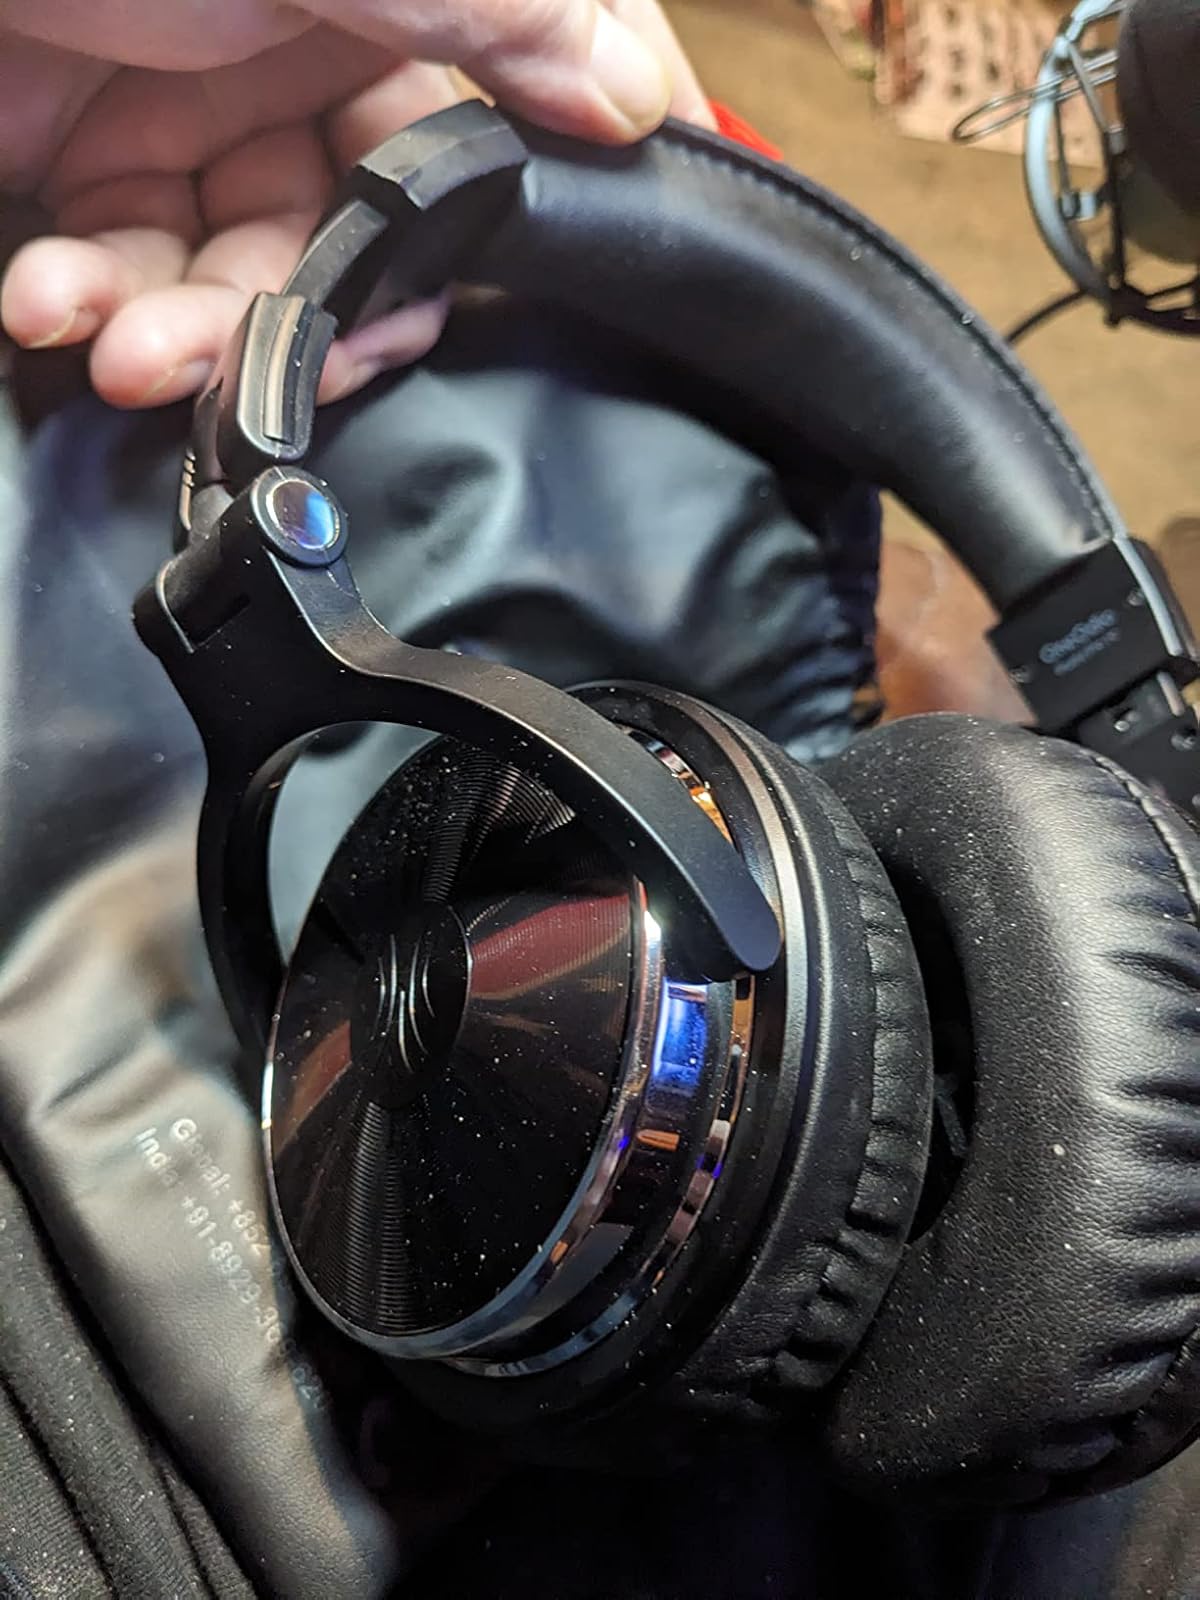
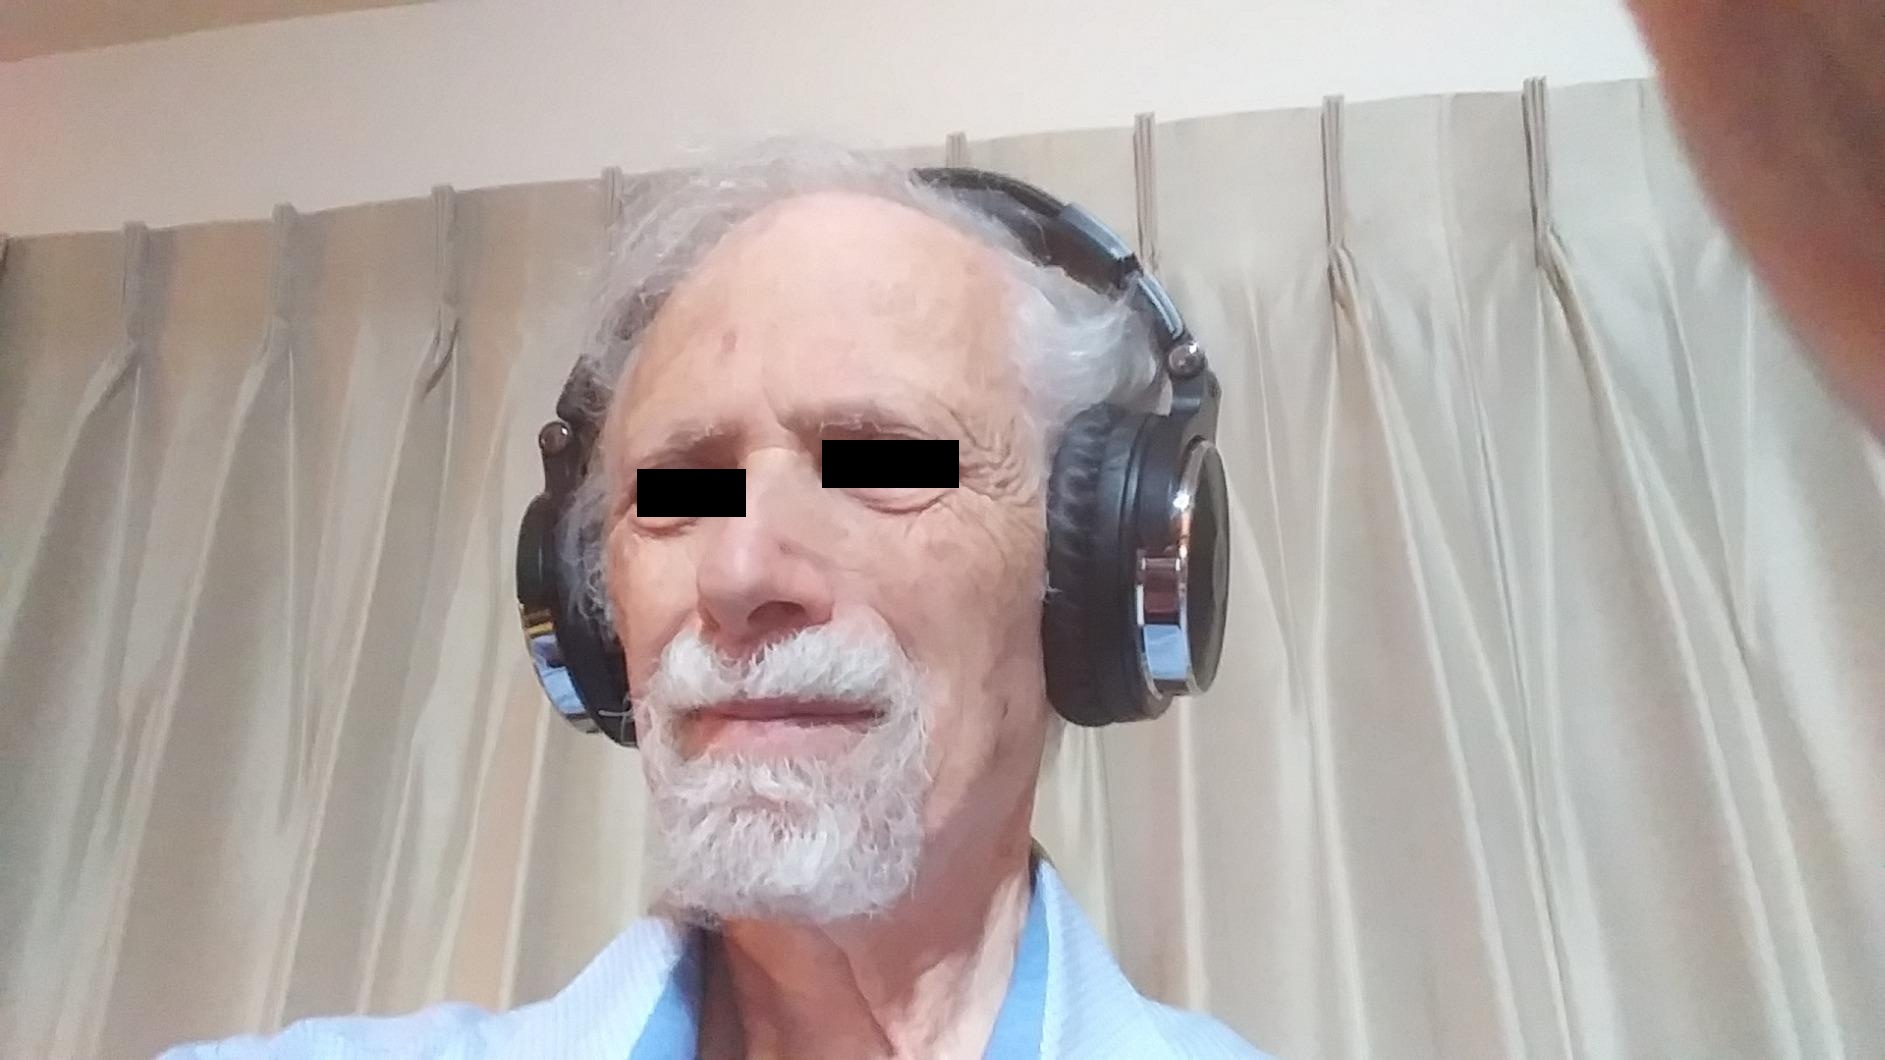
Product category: headphones
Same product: yes